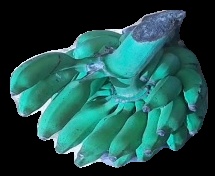
Variety: elakki-bale
Grade: grade3